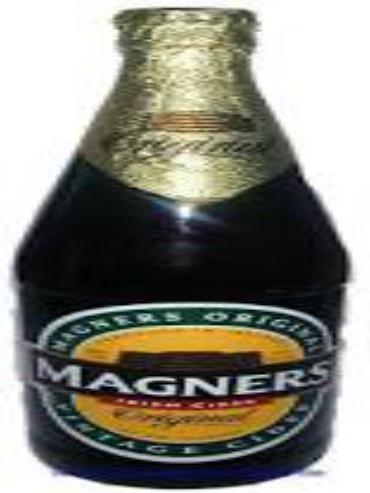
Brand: Magners Irish
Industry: Food